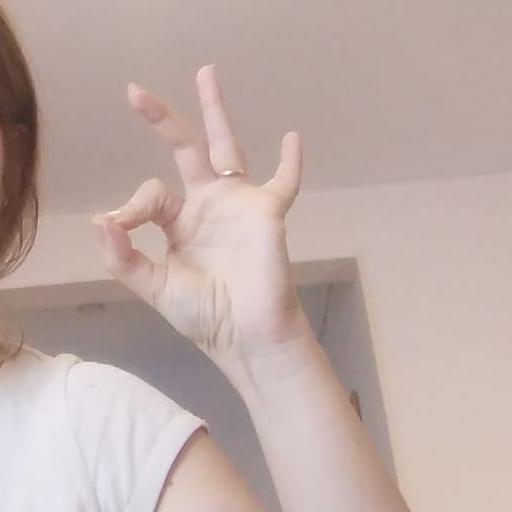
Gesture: ok